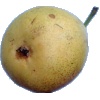
Label: Pear 2